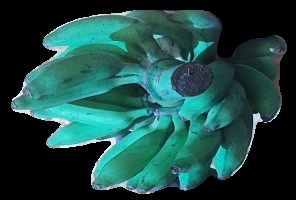
Variety: elakki-bale
Grade: grade3